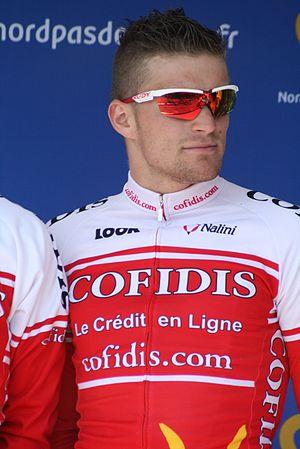
Présentation des coureurs au départ de la première étape Adrien Petit